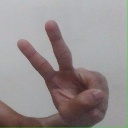
अक्षर: ऐ